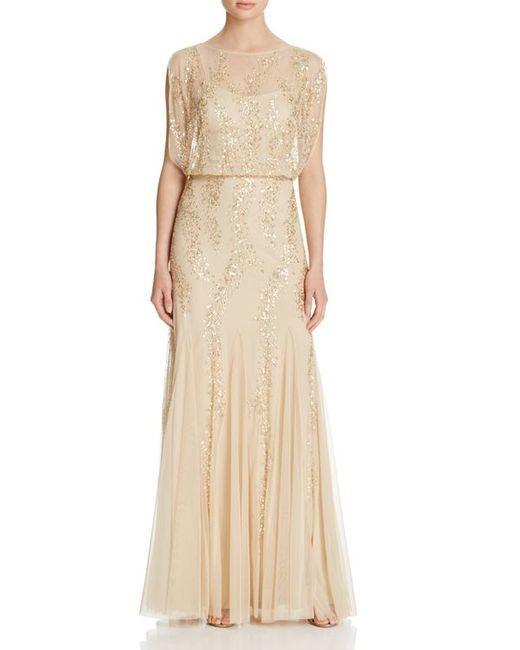
Damen schönes sexy se durch goldenes flauschiges Kleid